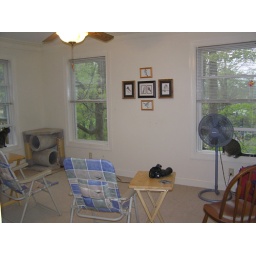
For watching birdies. We've now also put the fish tank under the bird drawings.